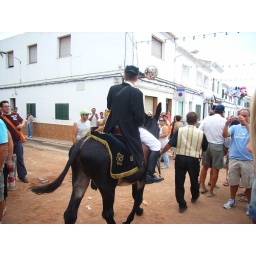
This photo was taken just before the horse butted the photographer in blue